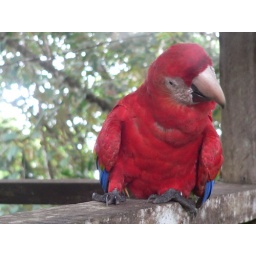
cindy puppet in the tree house